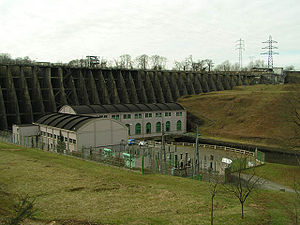
Sélune-floden
Dæmningen Vezins
Sélune er en 91 km lang fransk flod i Manche departmentet i Normandiet. Den har sit udspring ved Saint-Cyr-du-Bailleul og løber ud i Den engelske kanal i bugten ved Mont Saint-Michel nær Avranches og tæt ved udmundingen af Sée-floden.